Dronningens Tværgade 7

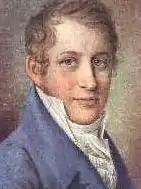
Israel Suell

The property was in 1800 acquired by the merchant Thomas Ter-Borch (1762-1812). He was born in Amsterdam. His parents moved the family to Saint Croix in the Danish West Indies in the 1770s. In 1784, they moved to Copenhagen where they lived in a now demolished building in Amaliegade (No. 36).